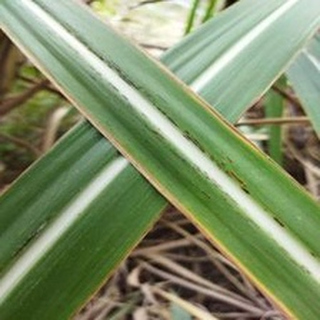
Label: sugarcane_rust